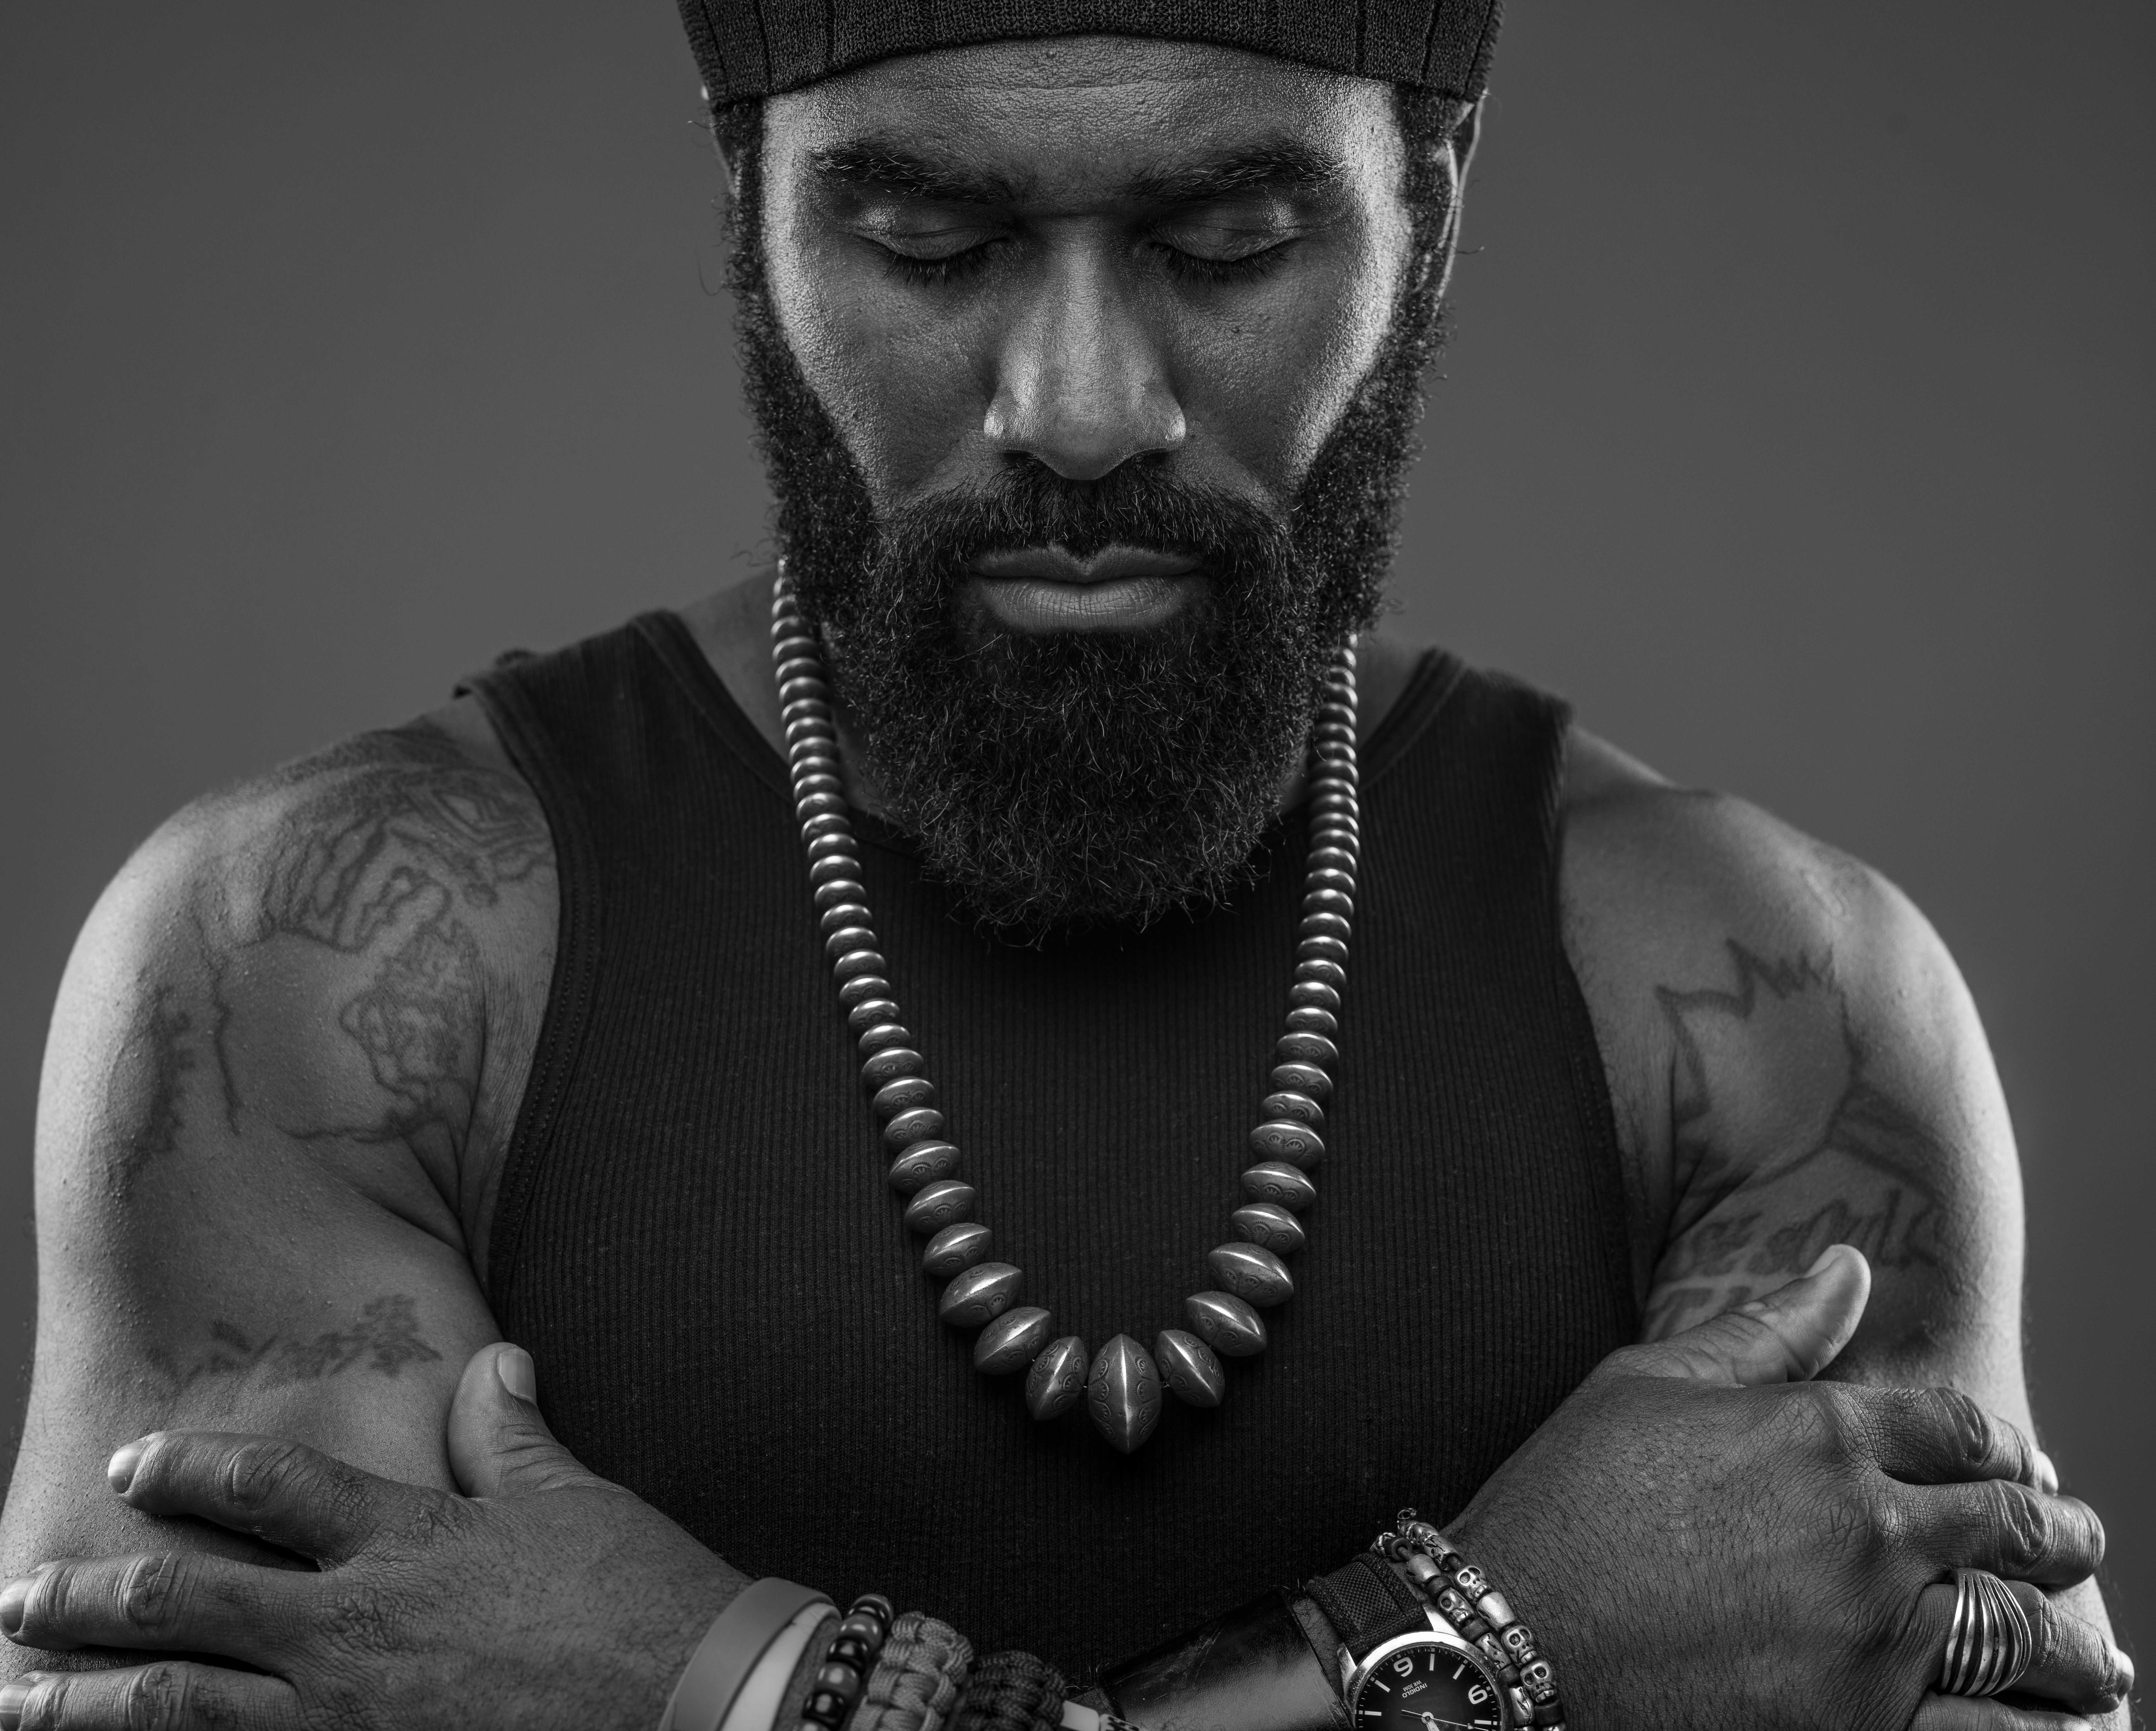
man, person, black and white, hair, male, portrait, peace, black, monochrome, beard, muscle, blackandwhite, cool image, pentax, i, strong, strength, pentax645z, 645z, blackandwhiteman, monochrome photography, facial hair